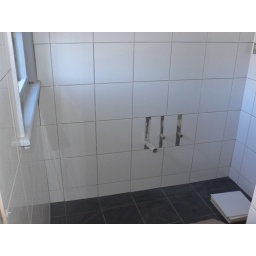
Tiles in the bathroom. This is where the vanity cabinet will go, suspended from the wall